Answer in natural language. Considering the relative positions, is framed monochromatic wall decor painting above or below Doorframe? Choose between the following options: above or below
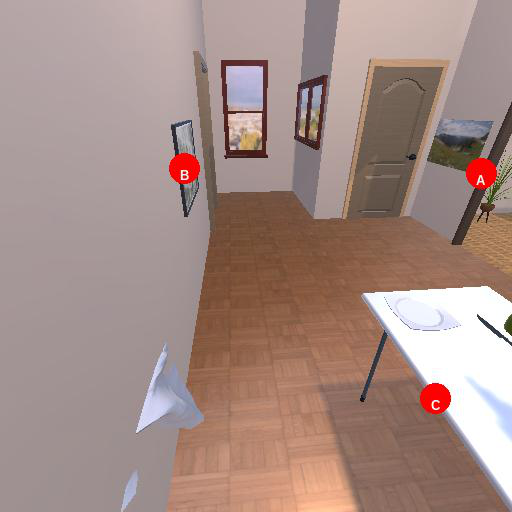
<answer>below</answer>